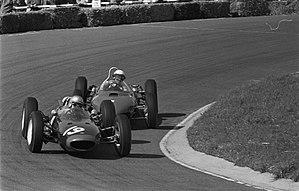
Le Grand Prix des Pays-Bas 1962, disputé sur le circuit de Zandvoort le 20 mai 1962, est la cent-troisième épreuve du championnat du monde de Formule 1 courue depuis 1950 et la première manche du championnat 1962.